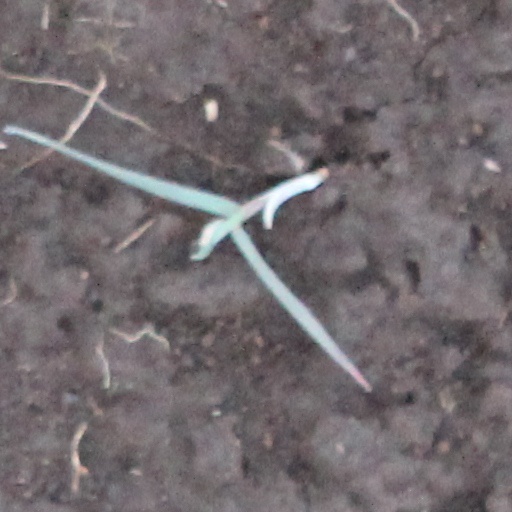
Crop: wheat